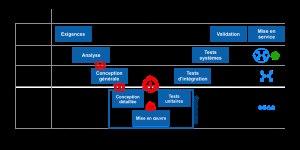
Le cycle en V est un modèle d'organisation des activités d'un projet qui se caractérise par un flux d'activité descendant qui détaille le produit jusqu'à sa réalisation, et un flux ascendant, qui assemble le produit en vérifiant sa qualité. Ce modèle est issu du modèle en cascade dont il reprend l'approche séquentielle et linéaire de phases.